Tōhoku Shinkansen

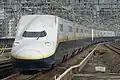
Tohoku Shinkansen bilevel E4 series train

From Shin-Aomori, the line continues to Shin-Hakodate in Hokkaido (since March 26, 2016 under the name Hokkaido Shinkansen), passing through the world's longest undersea railway tunnel, the Seikan Tunnel. A further to Sapporo is due to open by 2030.